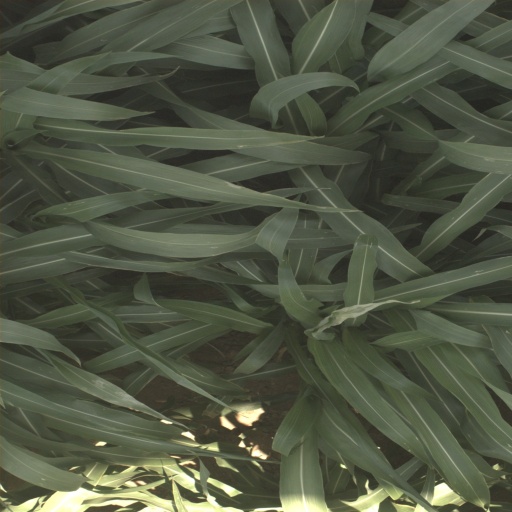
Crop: sorghum